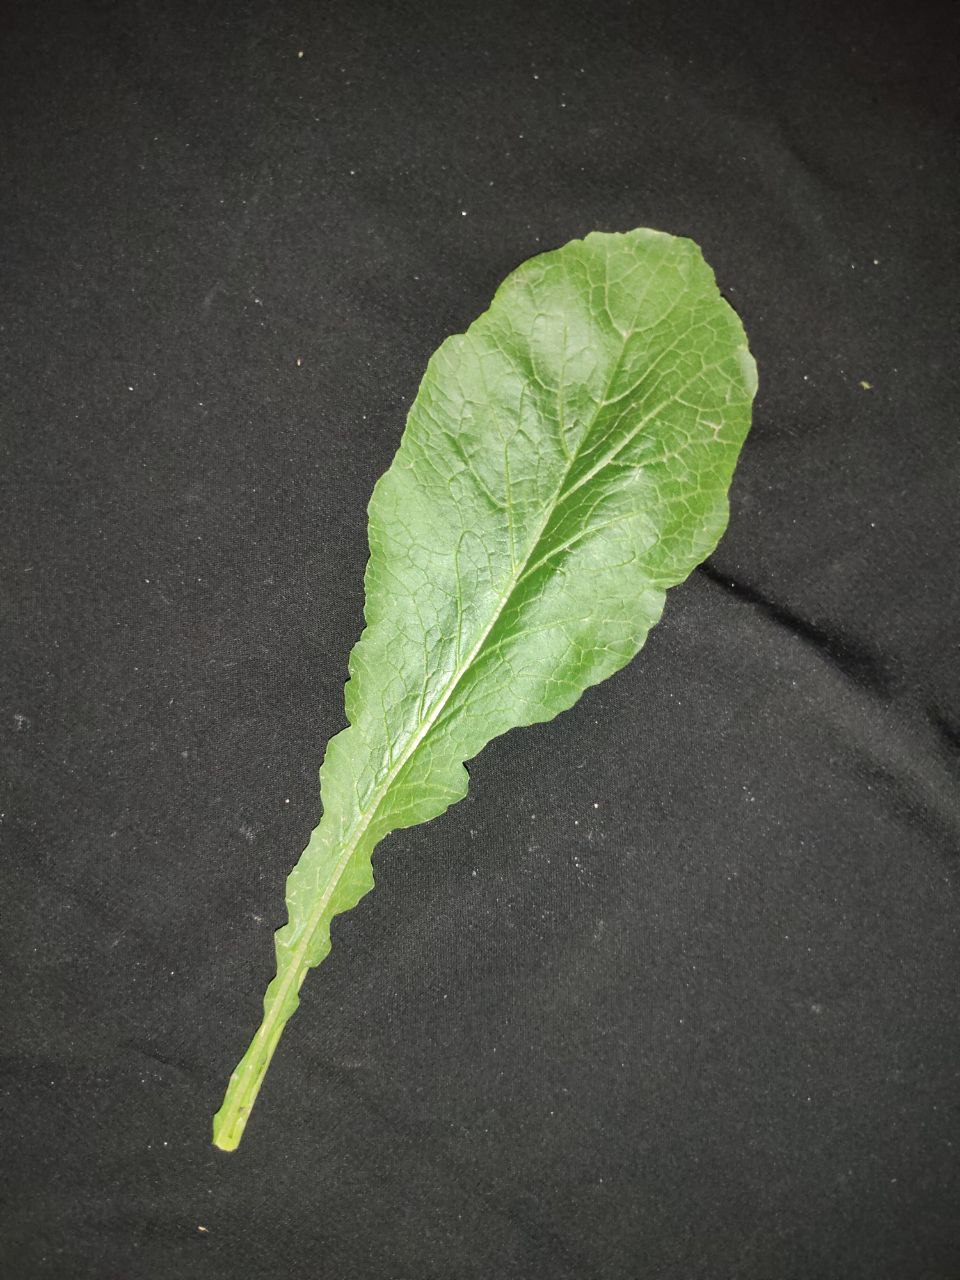
Label: Fresh leaf